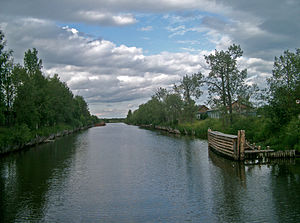
Nordre Dvina-kanalen
Nordre Dvina-kanalen i Kirillov.
Nordre Dvina-kanalen er en 135 km lang kanal i Vologda oblast i Rusland. Den sammenbinder Volga-Østersøkanalen med Nordre Dvinas biflod Sukhona.